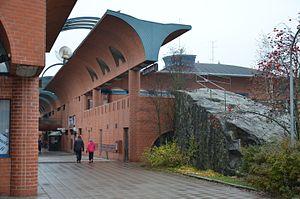
La structure environnementale de l’année est un concours organisé par l'association des jardins finlandais et l’industrie des produits de construction, RTT.